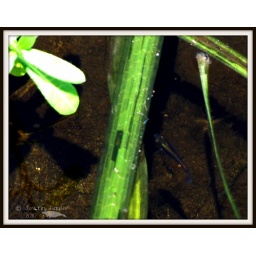
small fish among the grasses of the lake in our park.